Aesop

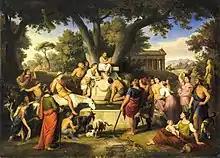
Johann Michael Wittmer, "Aesop Tells His Fables", 1879

Aesop began to appear early in literary works. The 4th-century-BCE Athenian playwright Alexis put Aesop on the stage in his comedy "Aesop", of which a few lines survive (Athenaeus 10.432); conversing with Solon, Aesop praises the Athenian practice of adding water to wine. Leslie Kurke suggests that Aesop may have been "a staple of the comic stage" of this era.